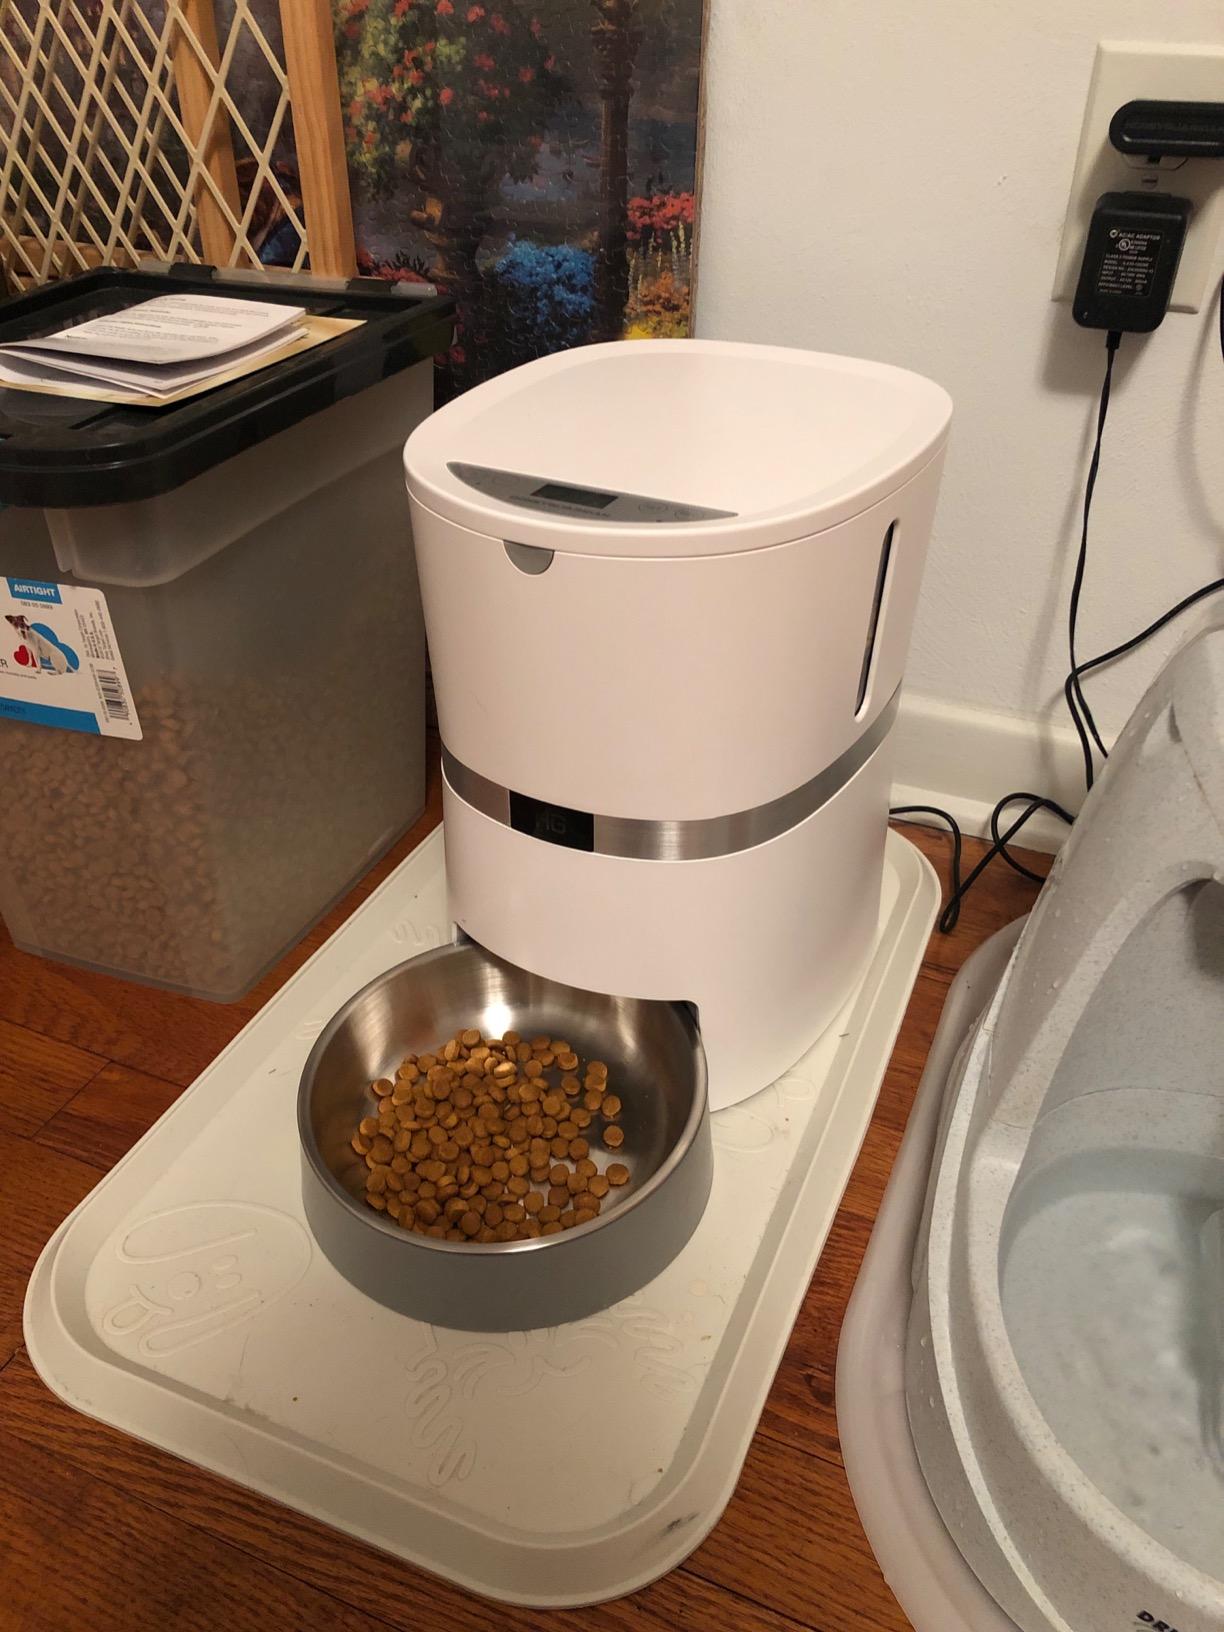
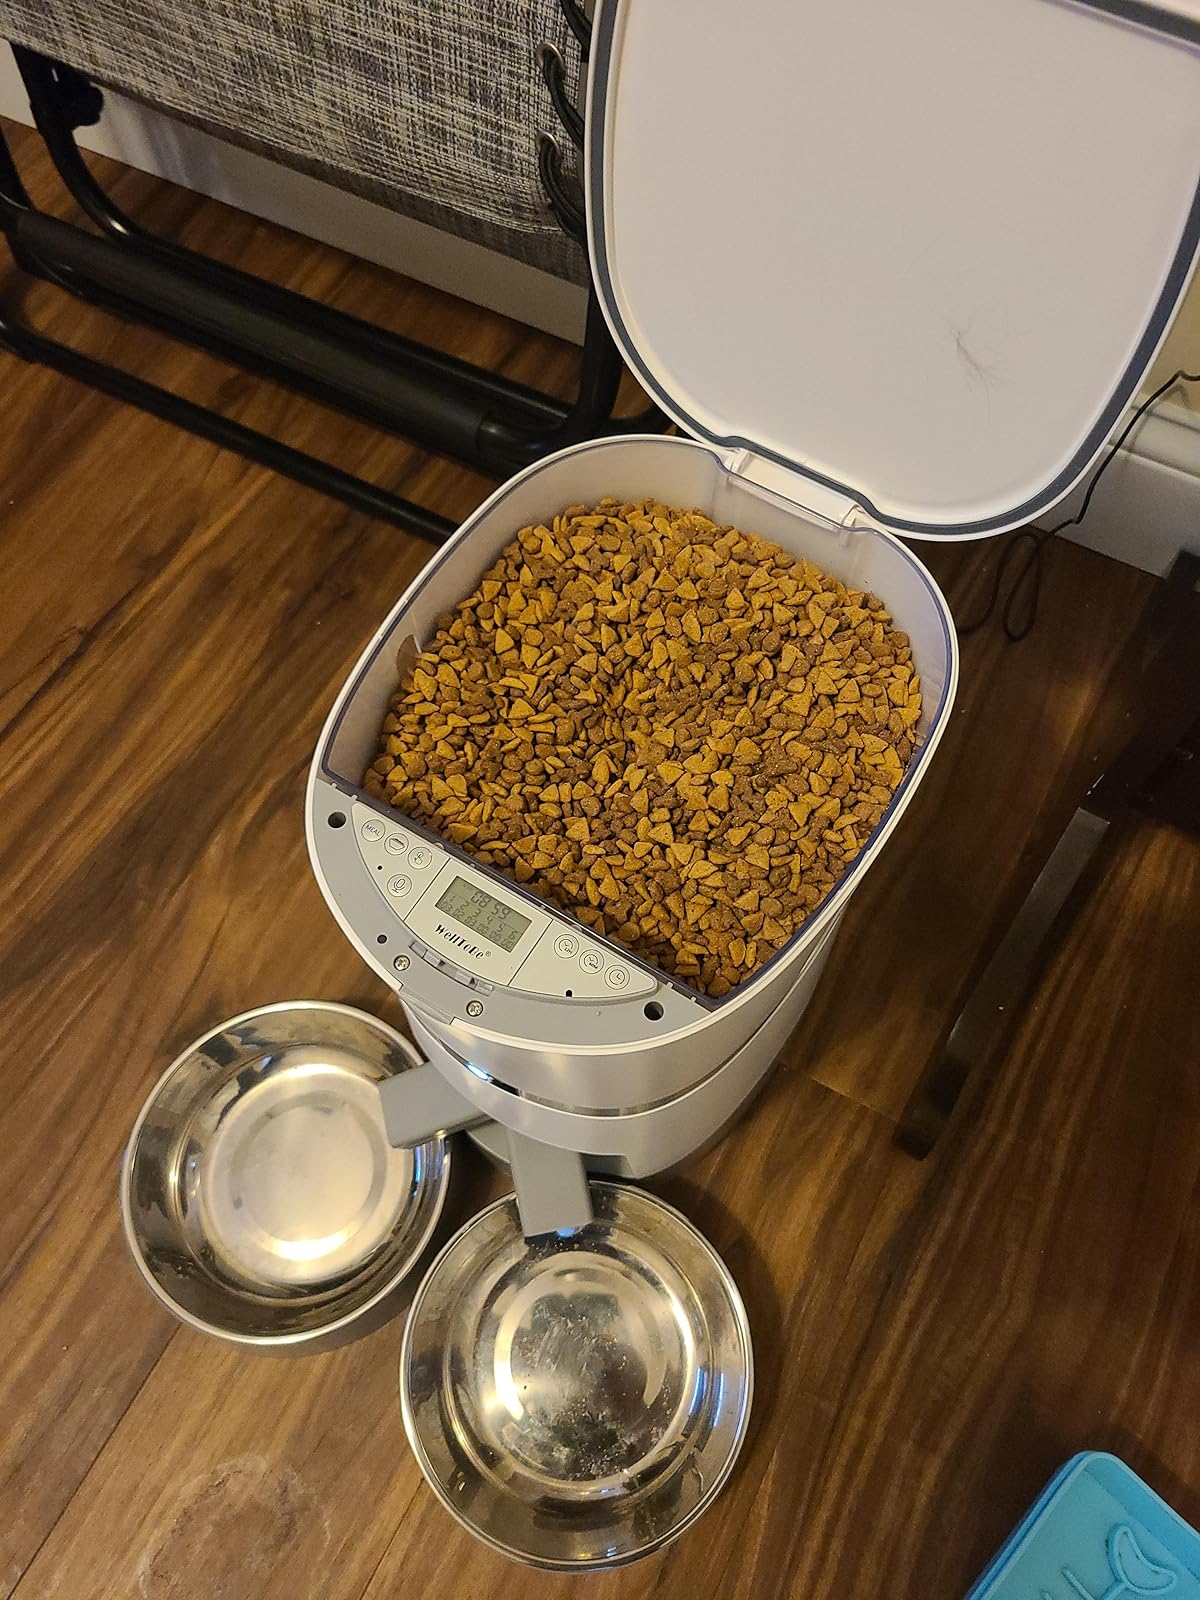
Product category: items_feeder
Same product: no